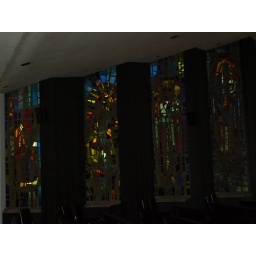
Stained (slab) glass windows - chapel Lithuanian Franciscan monastery in Kennebunkport, Maine